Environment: real
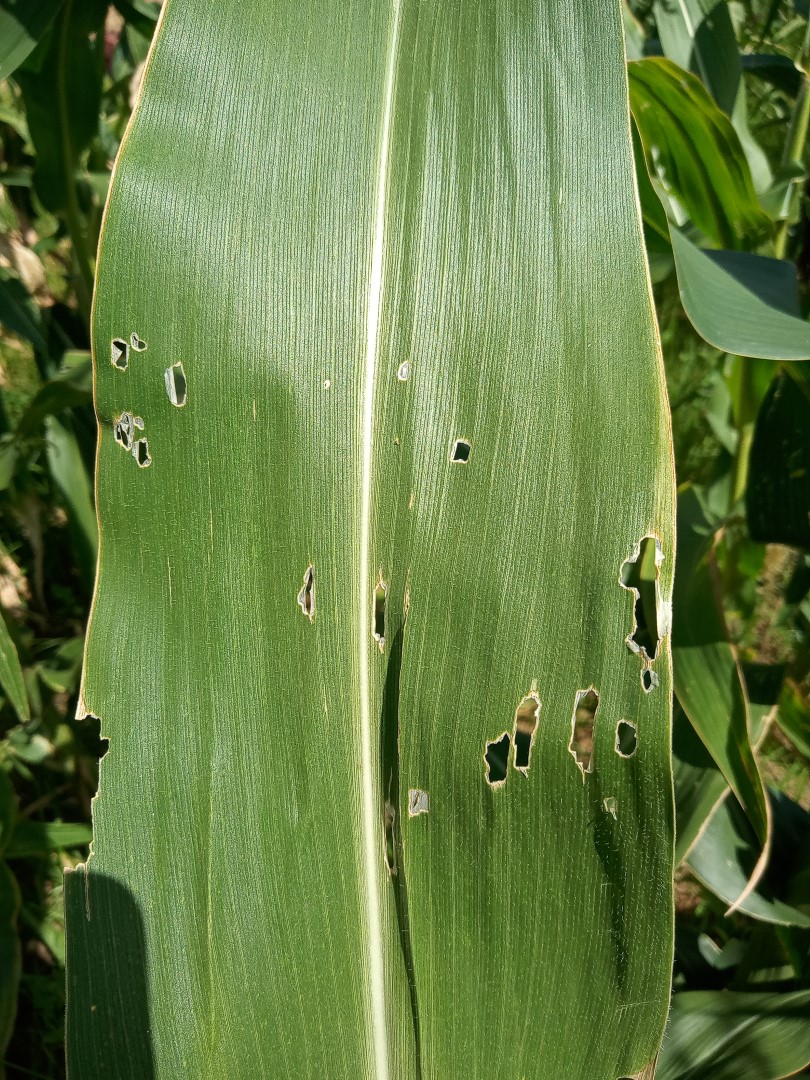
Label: fall_armyworm